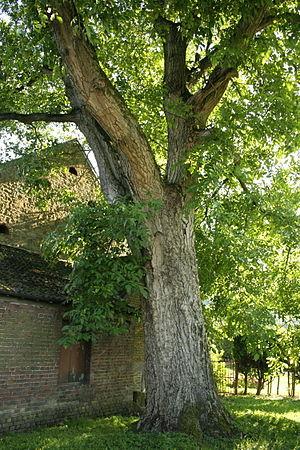
Noyer commun (Juglans regia) Circonférence mesurée à 1m50 du sol: 378 cm - (2007) Position exacte